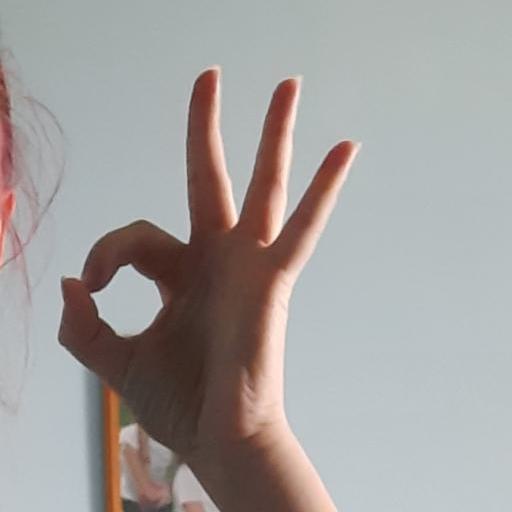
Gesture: ok